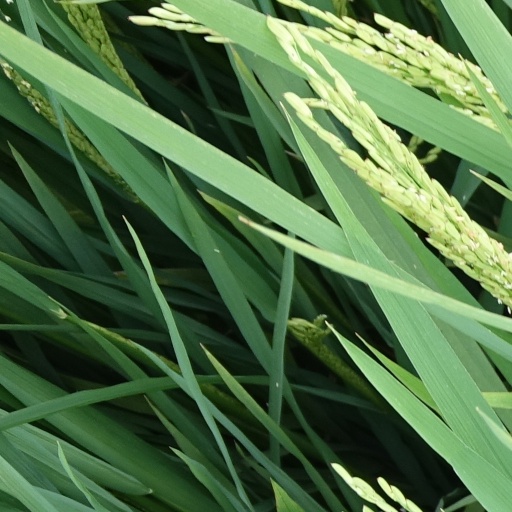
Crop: rice